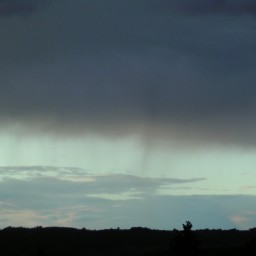
Cloud type: Nimbostratus (Ns)